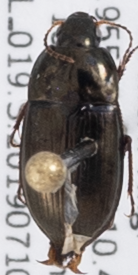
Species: Amara littoralis
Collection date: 2019-07-10
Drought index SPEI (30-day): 0.47
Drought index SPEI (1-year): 0.2
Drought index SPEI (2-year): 1.28